Margaritus of Brindisi

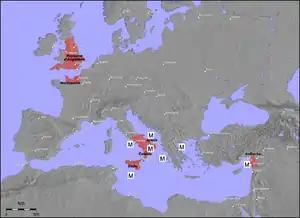
Europe, with 12th-century Norman possessions in color, and "M" marking points of action of Margaritus of Brindisi

Margaritus of Brindisi (also Margarito; Italian: "Margaritone", Greek: "Megareites" or "Margaritoni" [Μαργαριτώνη]; c. 1149 – 1197), called "the new Neptune", was the last great "ammiratus ammiratorum" (Grand Admiral) of the Kingdom of Sicily. Following in the footsteps of Christodulus, George of Antioch, and Maio of Bari, Margaritus commanded the kingdom's fleets during the reigns of William II (1166–1189) and Tancred (1189–1194). He probably began as a Greek pirate and gradually rose to the rank of privateer before becoming a permanent admiral of the navy. In 1185, he became the first count palatine of Cephalonia and Zakynthos. In 1192, he became the first Count of Malta.